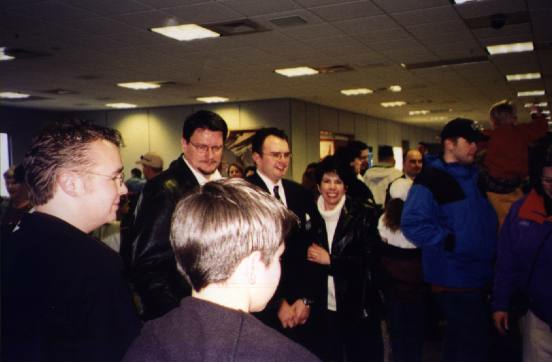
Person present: Yes